Wymondham railway station

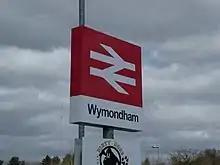
The station name sign, pictured in April 2021

On 1 April 2004 the station and its services were transferred to National Express East Anglia, then known as "one". Three years later, on 11 November 2007, the Central Trains franchise was broken up and services between Liverpool and were transferred to East Midlands Trains. The station's ticket office reopened in 2005. On 5 February 2012 the station and its services were transferred to Abellio Greater Anglia. On 18 August 2019, all services operated by East Midlands Trains were transferred to East Midlands Railway, upon the expiry of EMT's franchise.